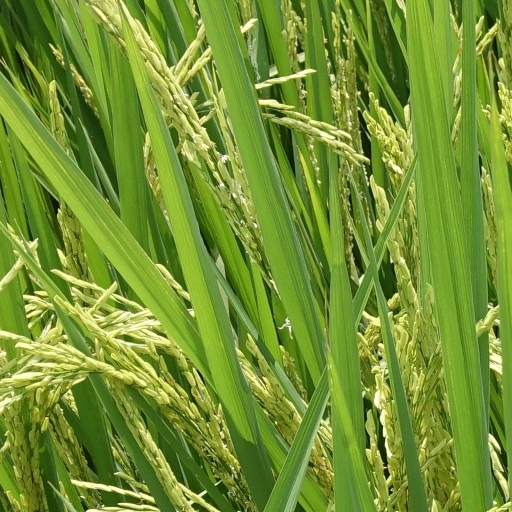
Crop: rice